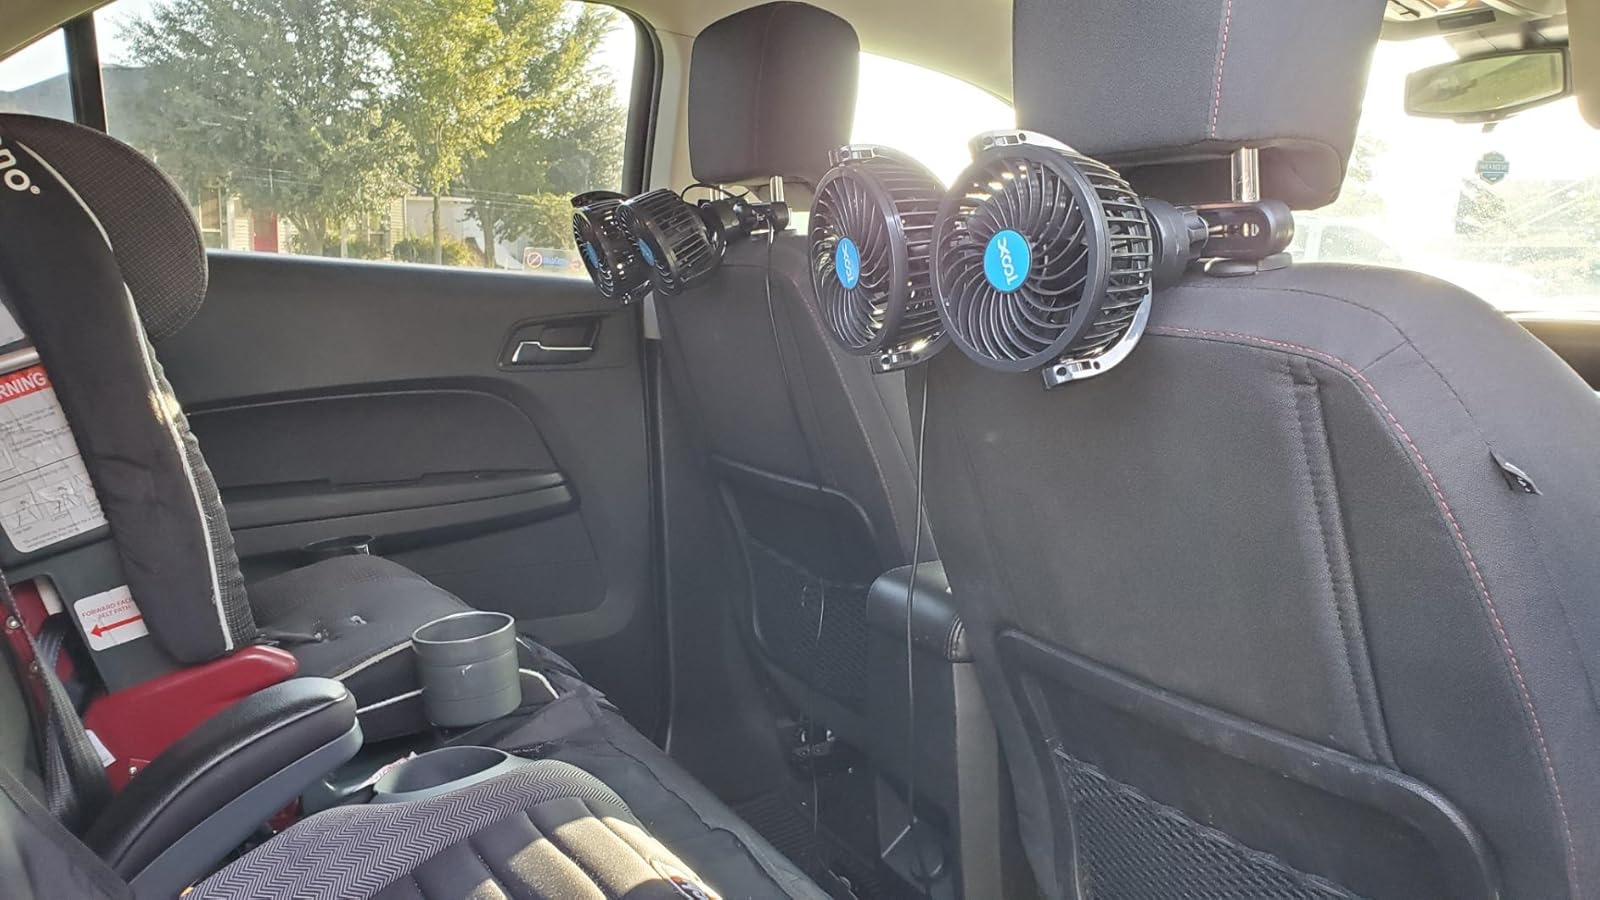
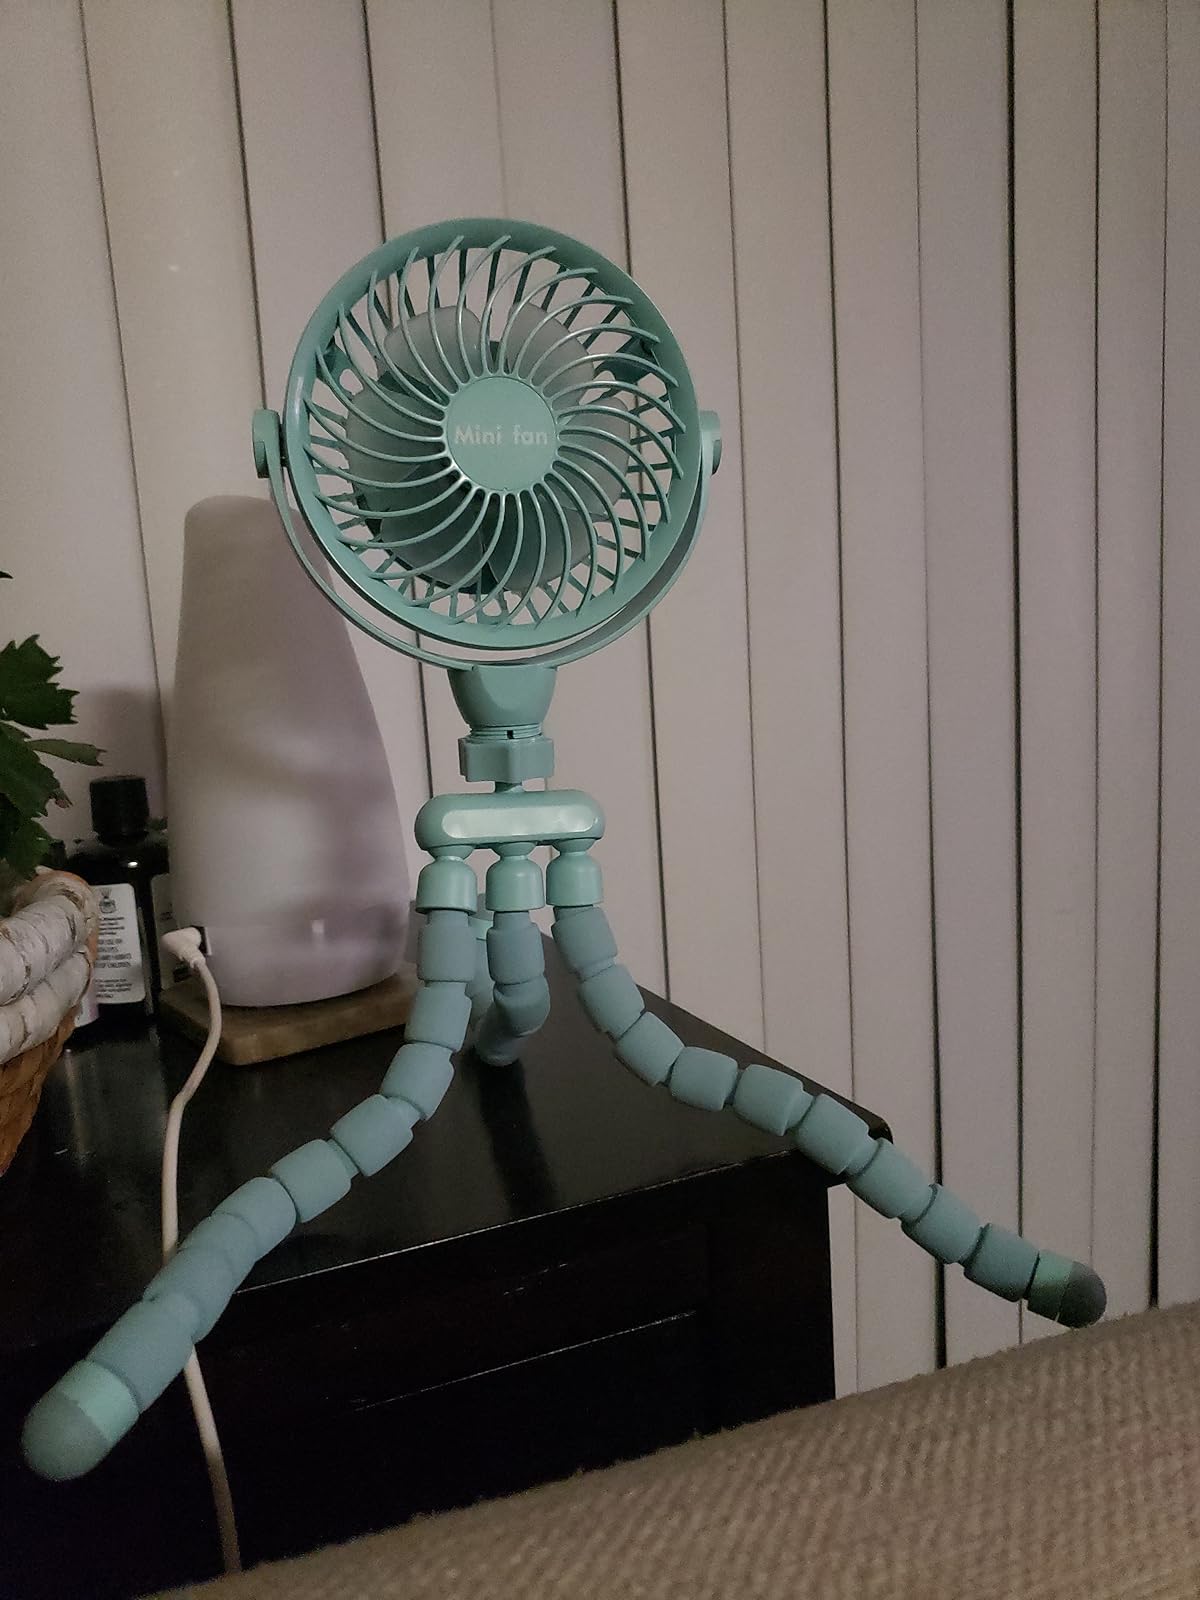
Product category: fan
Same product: no